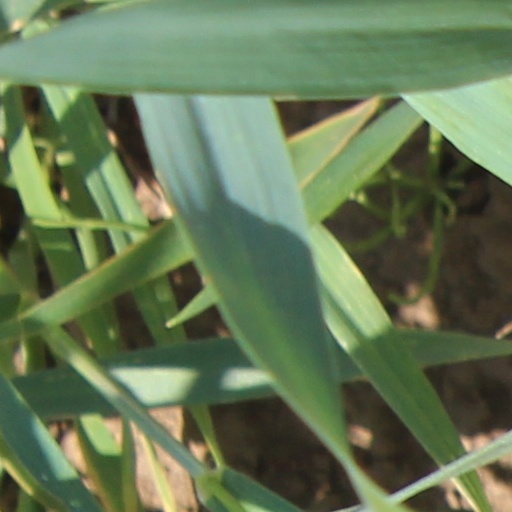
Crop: wheat